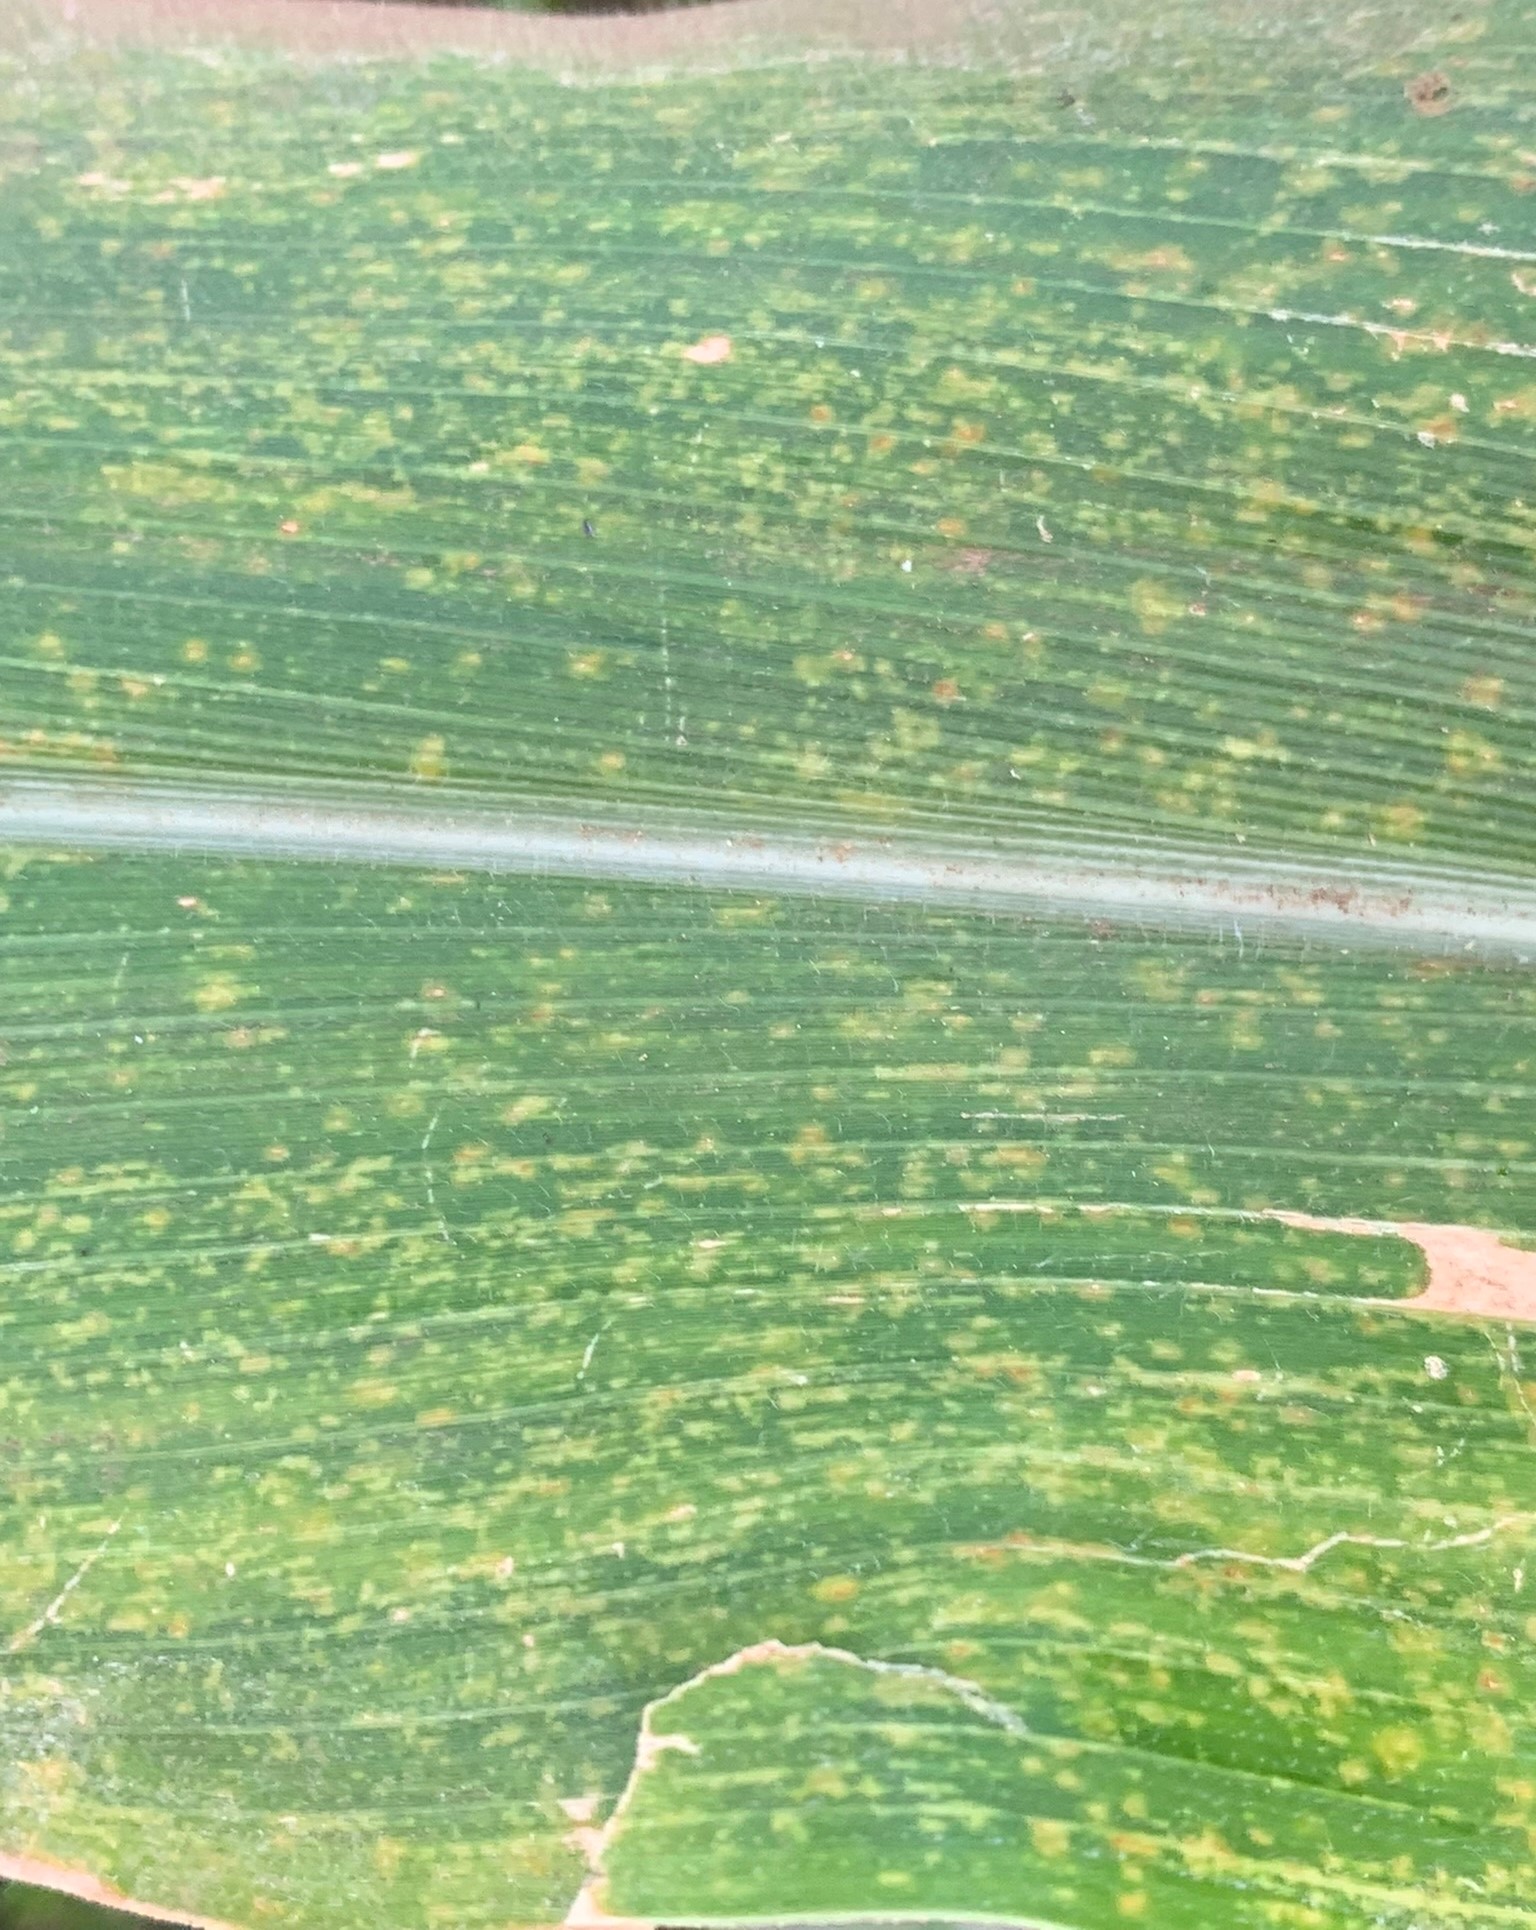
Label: MLN